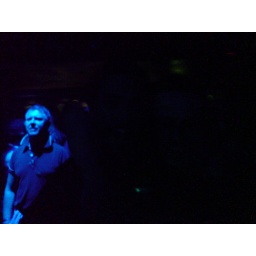
boy in blue